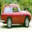
Label: automobile